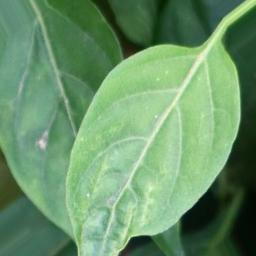
Label: healthy